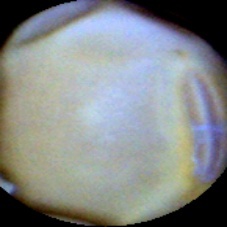
Label: Intact